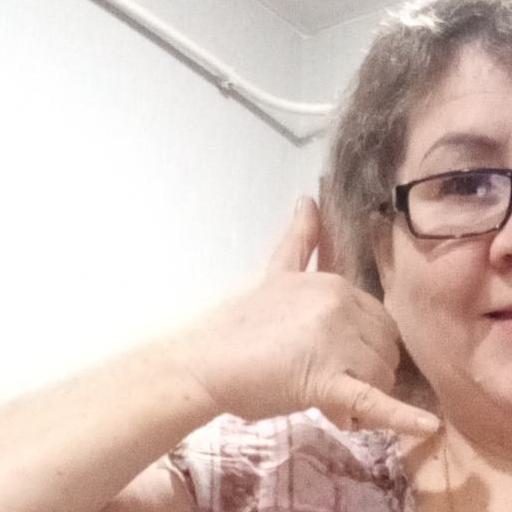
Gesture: call